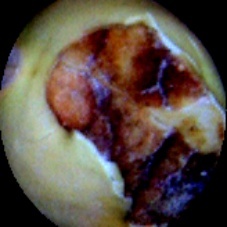
Label: Broken